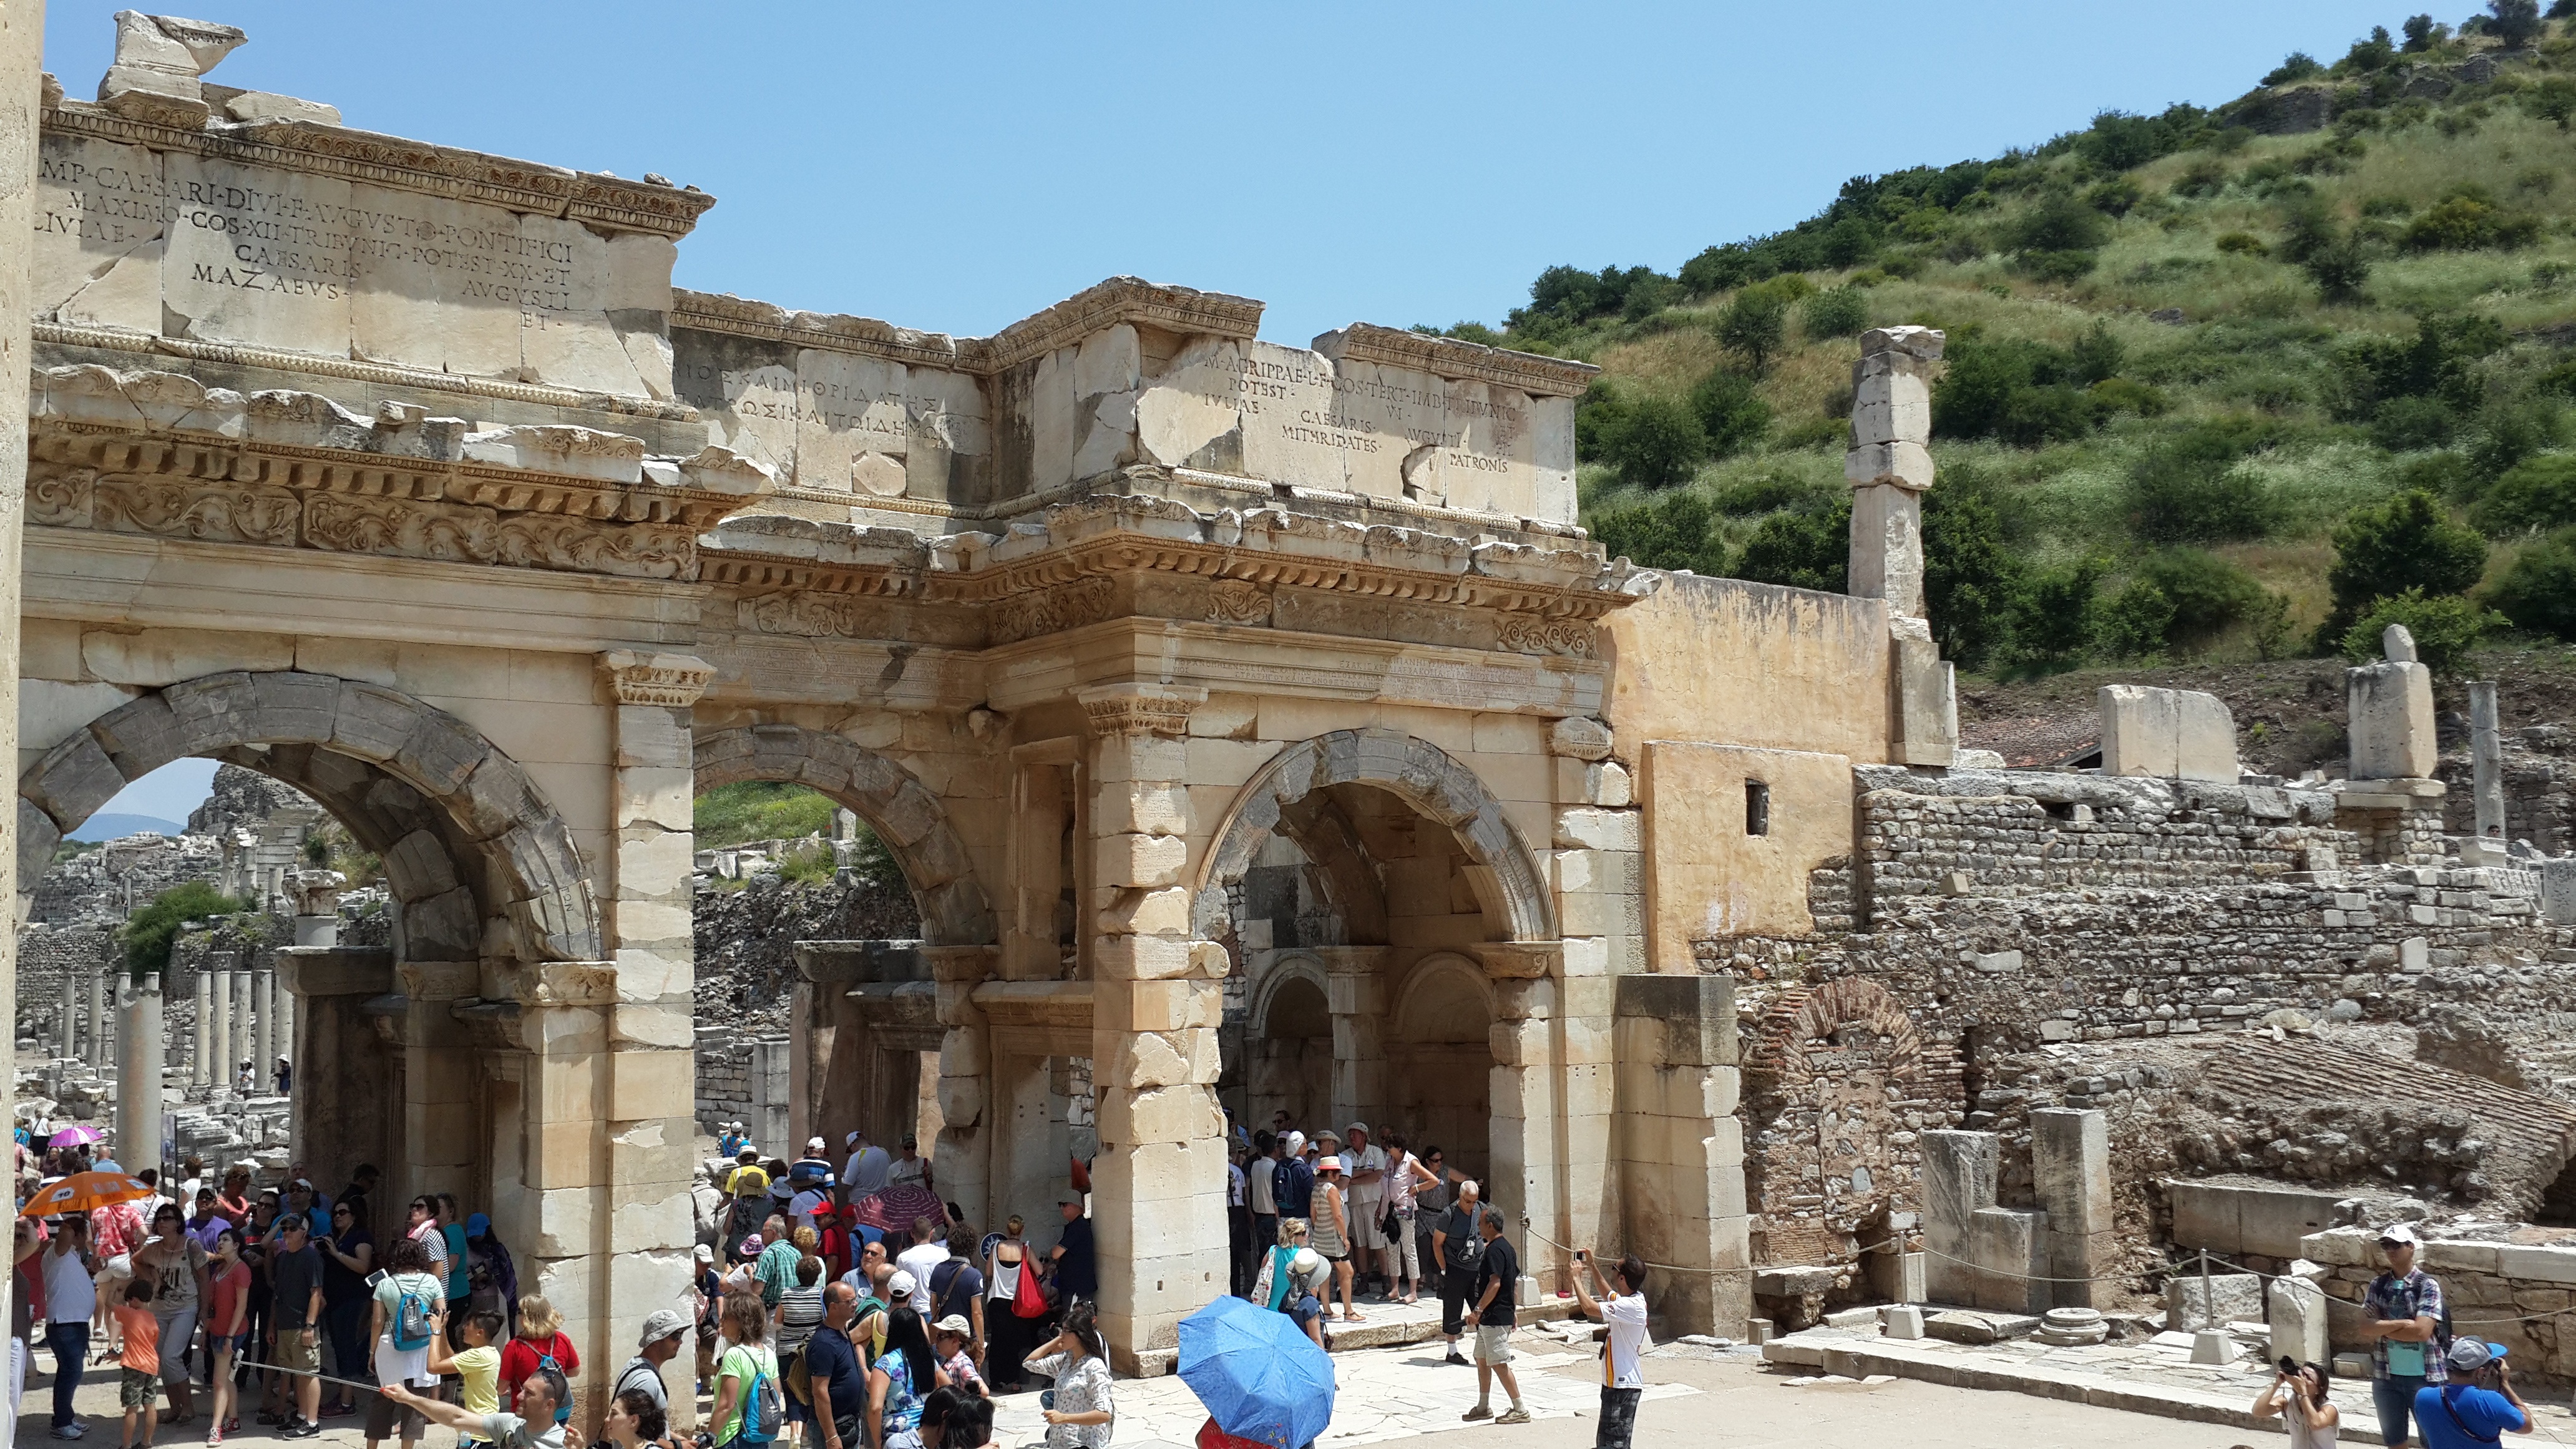
palace, monument, plaza, tourism, place of worship, temple, turkey, basilica, ancient rome, unesco world heritage site, historic site, ancient history, human settlement, ancient roman architecture, efes, ephesos, sel uk, aydin, patronis